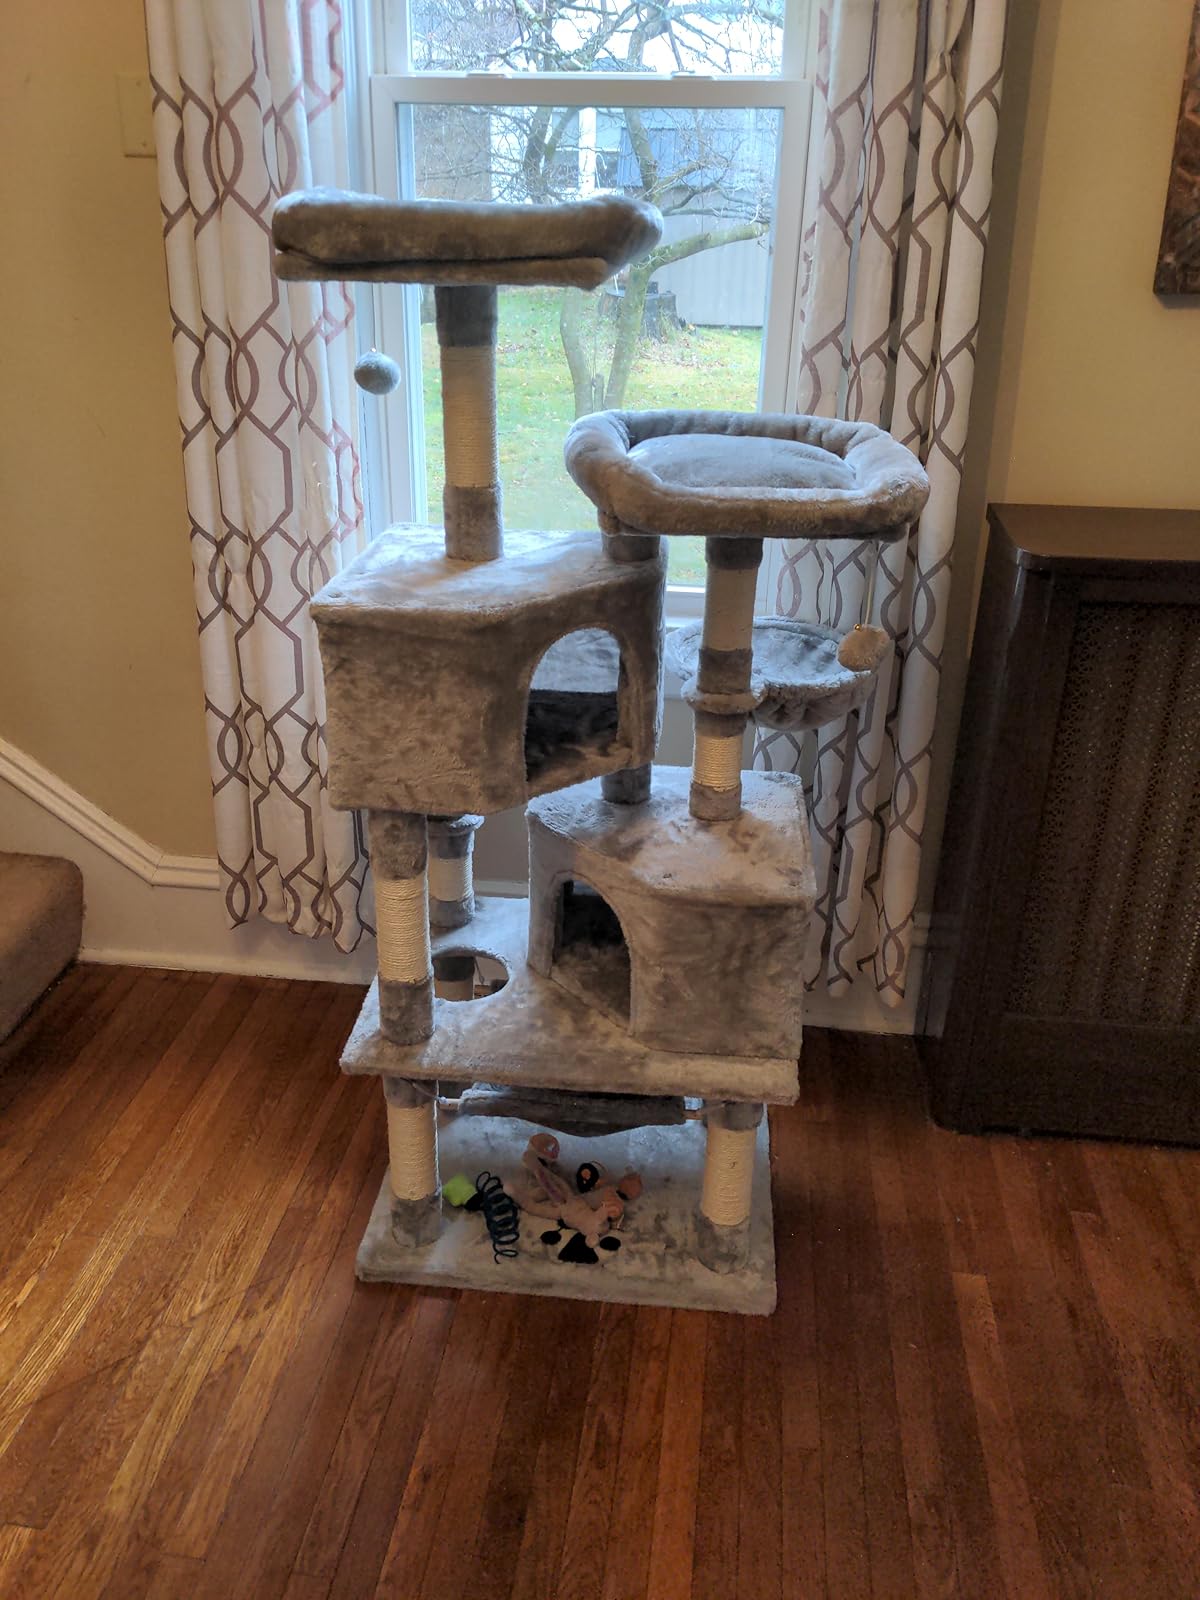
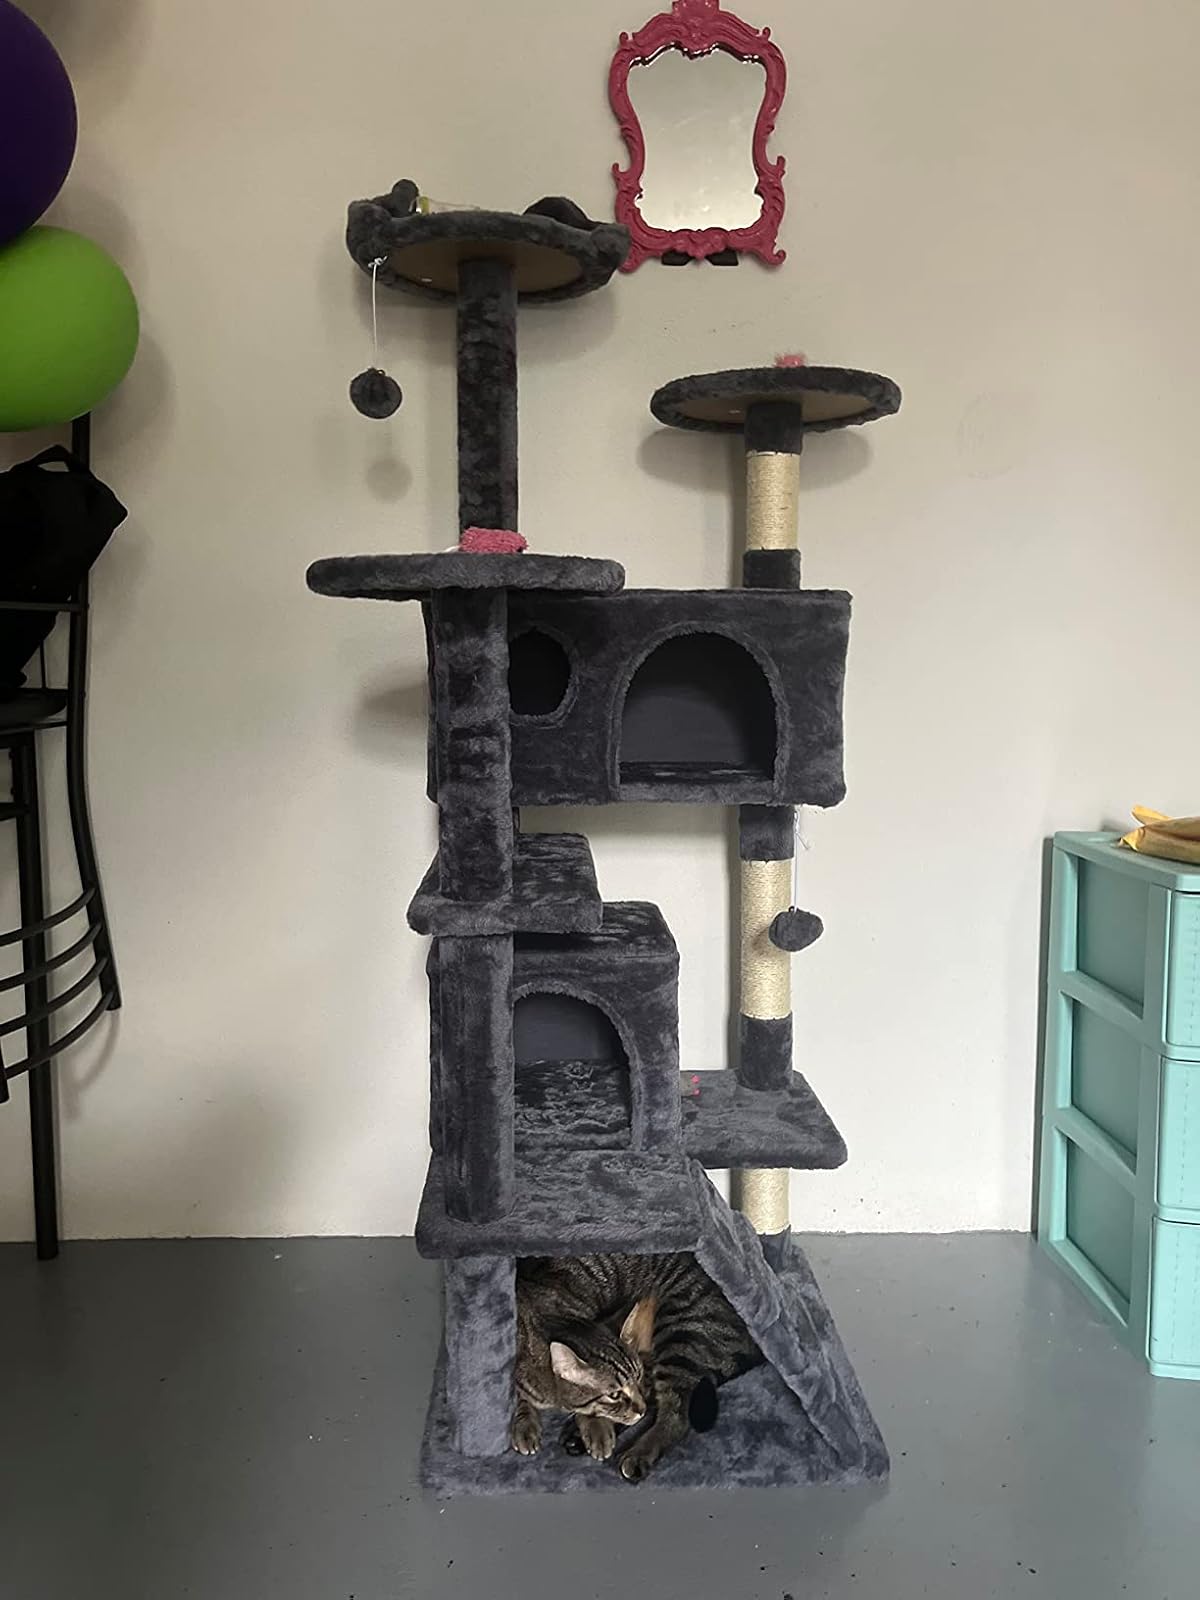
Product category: items_cat tree
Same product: no